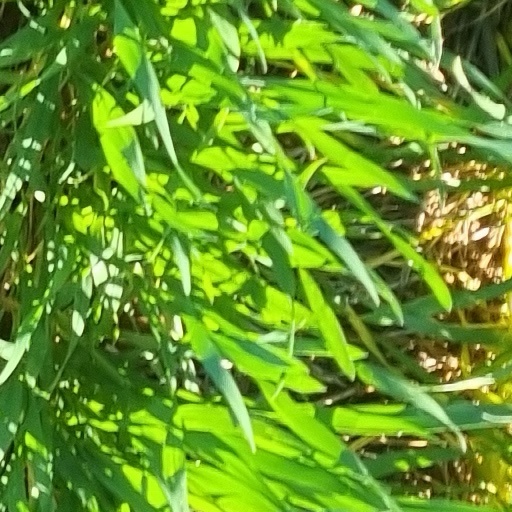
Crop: wheat